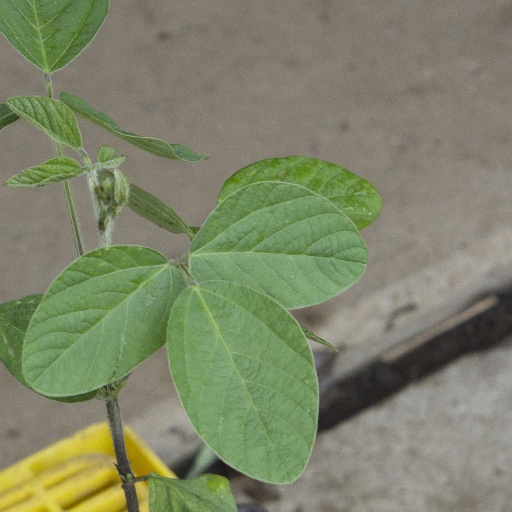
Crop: soybean